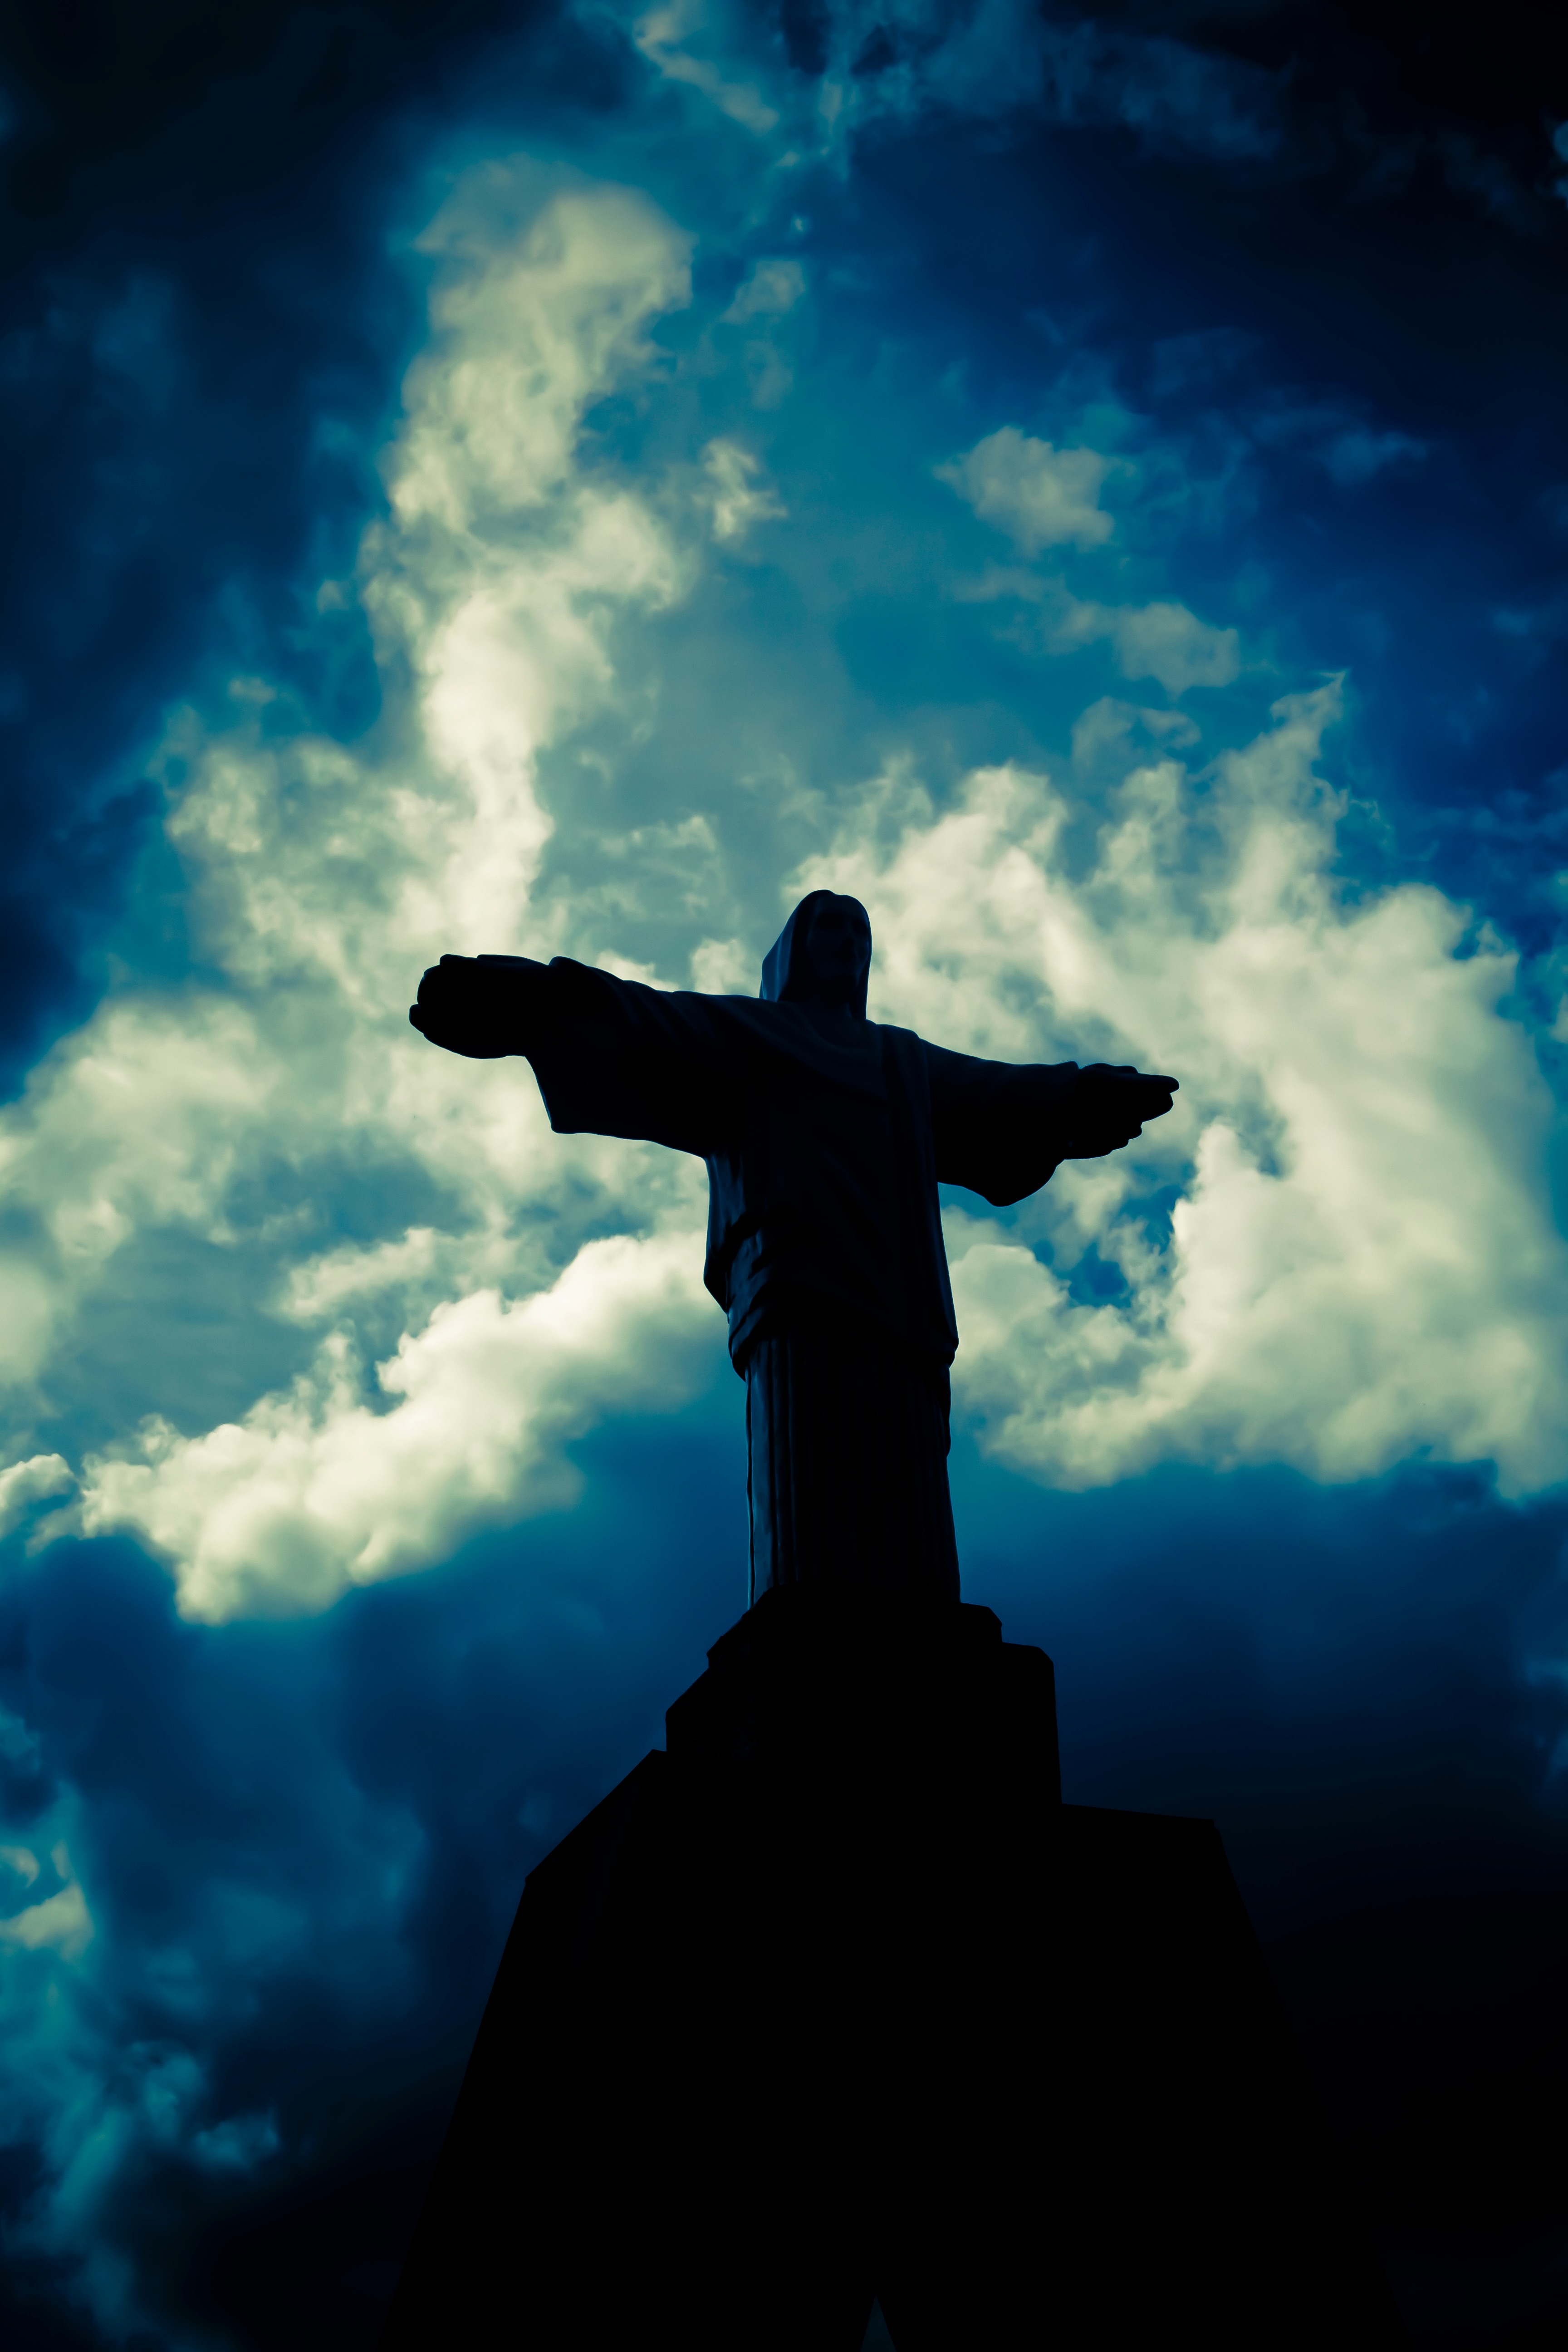
silhouette, cloud, sky, sunlight, atmosphere, reflection, symbol, darkness, blue, cross, meteorological phenomenon, atmosphere of earth